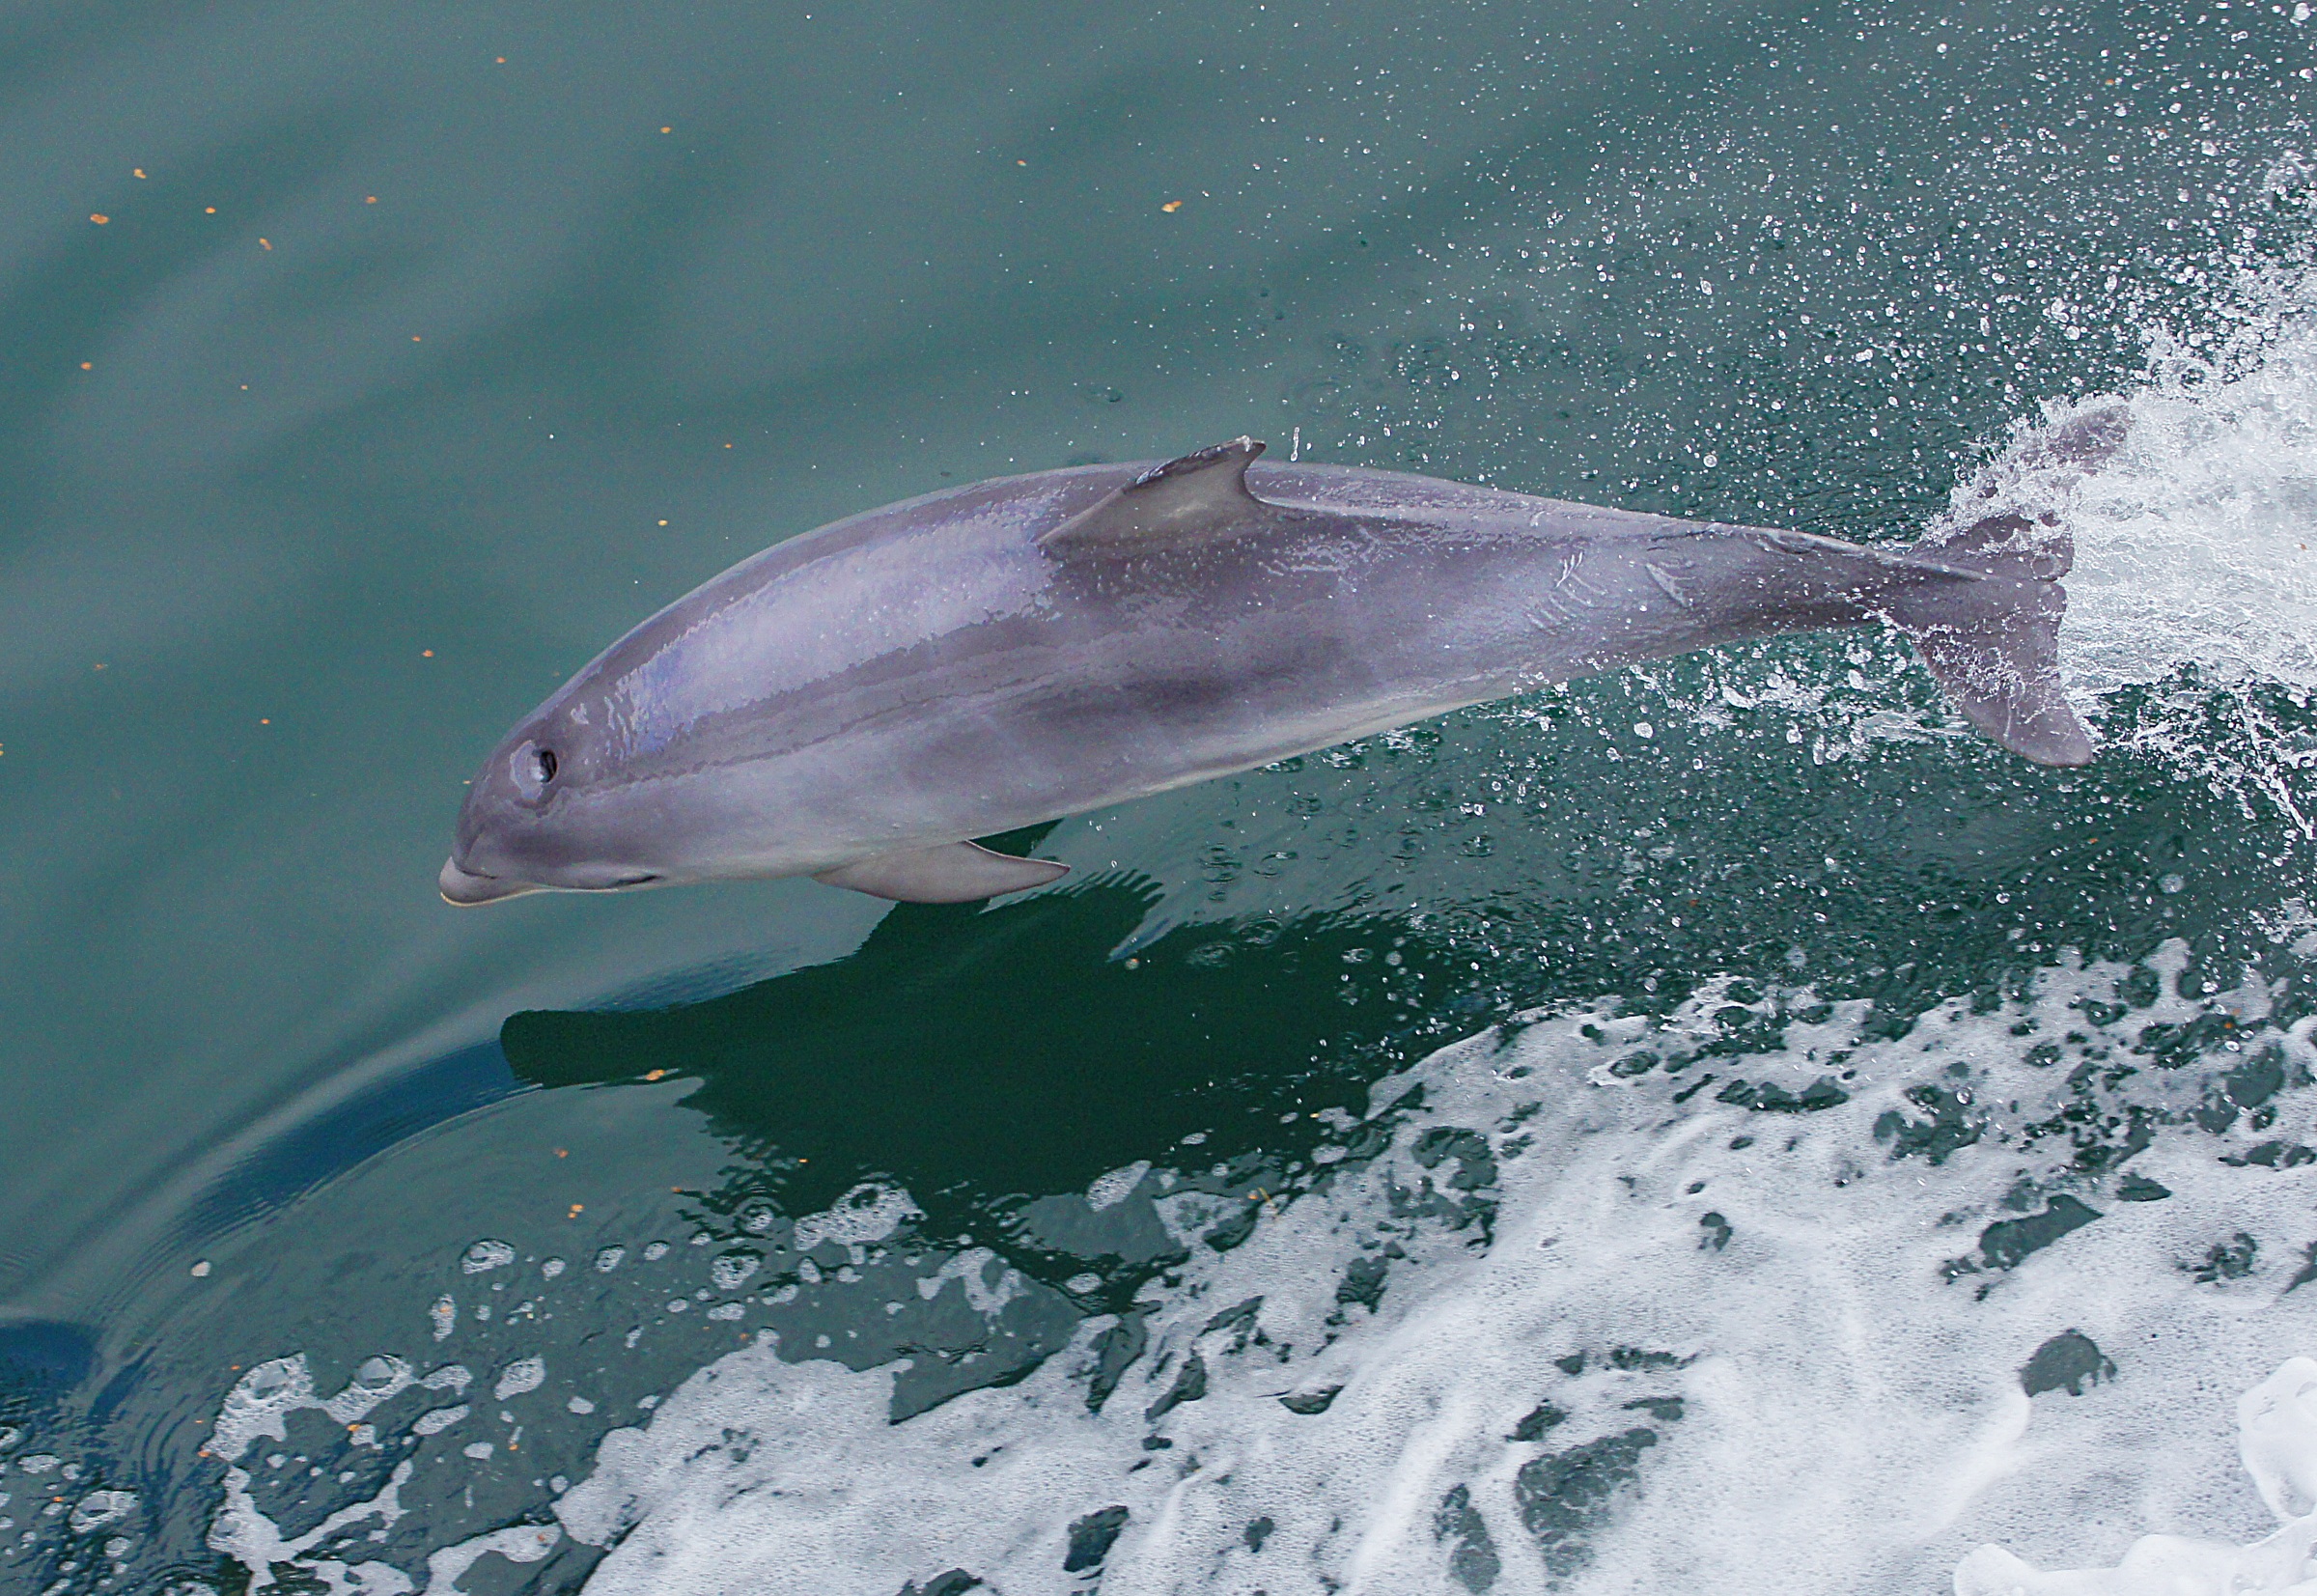
sea, water, ocean, wildlife, biology, mammal, oceanlife, marinelife, marine, mammals, vertebrate, dolphin, marinemammals, dolphins, dolphinsleaping, dolphinsswimming, bottlenose, bottledolphinsnosed, bottlenosedolphins, porpoises, marine mammal, marine biology, spinner dolphin, whales dolphins and porpoises, stenella, common bottlenose dolphin, short beaked common dolphin, rough toothed dolphin, striped dolphin